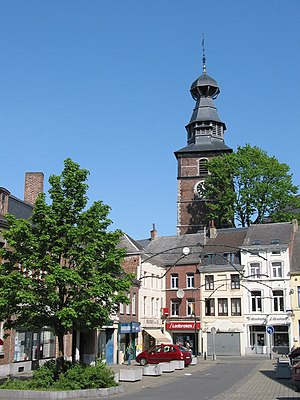
Gembloux
Gembloux
Gembloux er en by i Vallonien i det centrale Belgien. Byen ligger i provinsen Namur. Indbyggertallet er pr. 2008 på 22.430. Byen er hjemsted for Faculté universitaire des Sciences agronomiques de Gembloux. Gembloux kendes desuden som oprindelsesby for spisebestik.